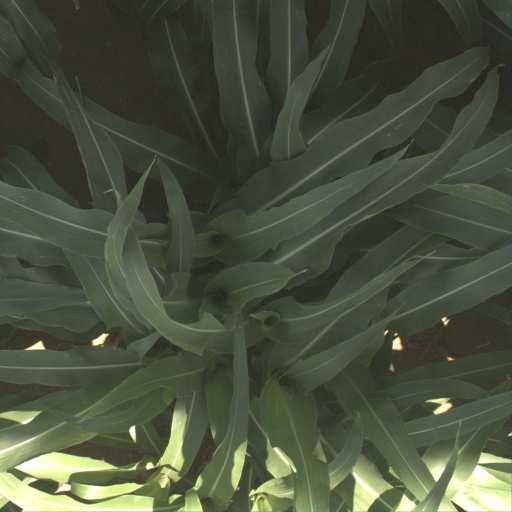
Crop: sorghum